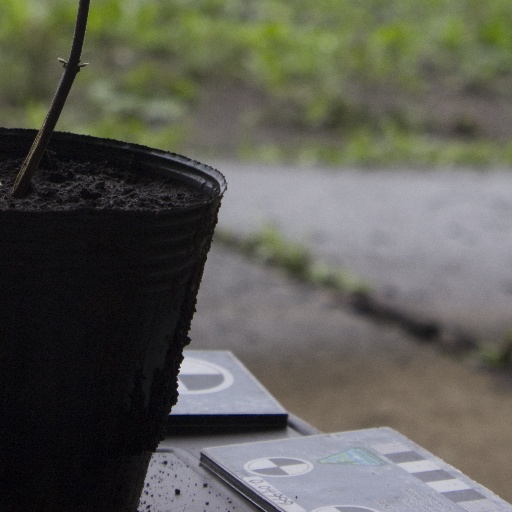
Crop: soybean